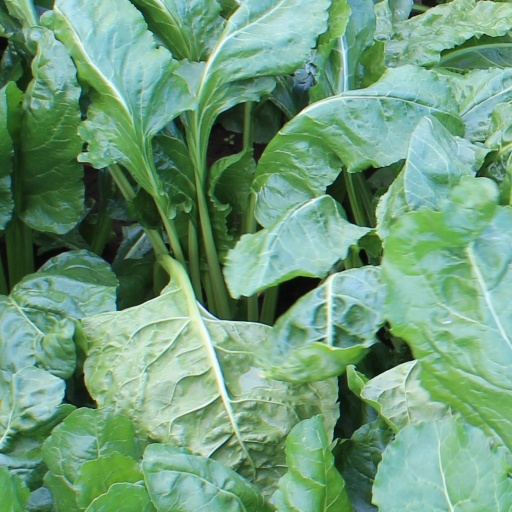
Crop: sugar beet